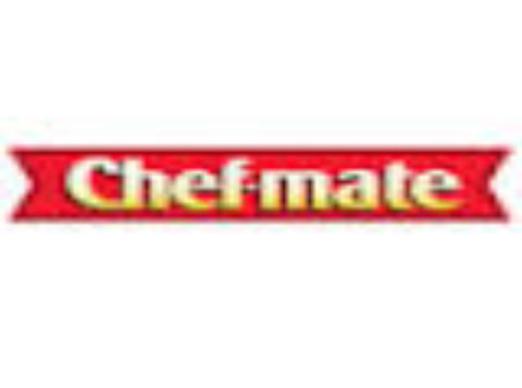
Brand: chef-mate
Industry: Food